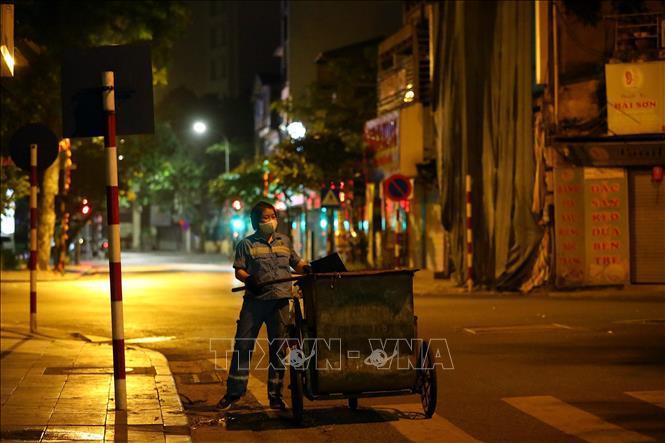
có một người phụ nữ đang đứng bên một chiếc xe chở rác